Soccer in South Africa

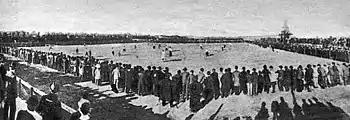
South Africa playing Alumni in Buenos Aires, 1906

The players were exclusively white, civil servants, government employees, bankers and civil engineers. Seven of the 15 players were born in South Africa and 8 originated from England and Scotland.